Muottas-Muragl-Bahn

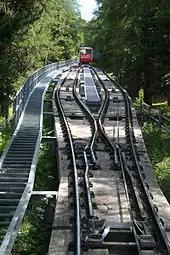
Passing loop (2009)

Two lines of the Rhaetian Railway have stations near the funicular's base station: Punt Muragl on the Samedan–Pontresina line and Punt Muragl Staz on the Bernina line (St. Moritz-Pontresina).